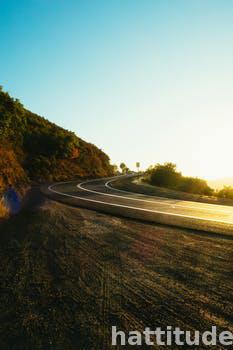
Label: Watermark